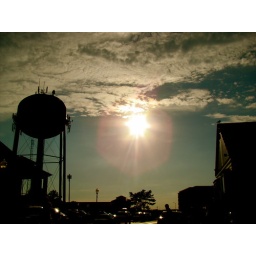
water tower in ocean city maryland